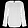
Label: Shirt